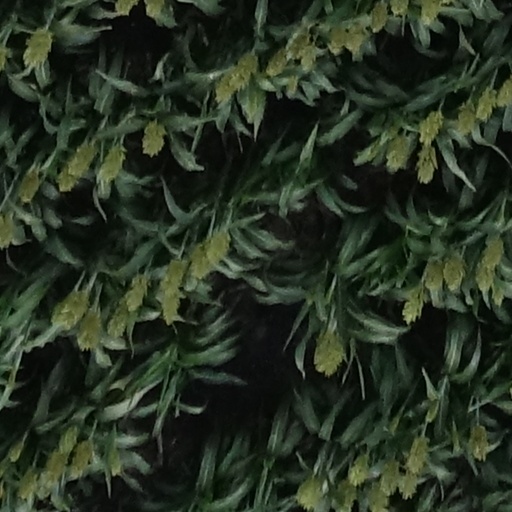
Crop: sorghum